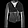
Label: Coat